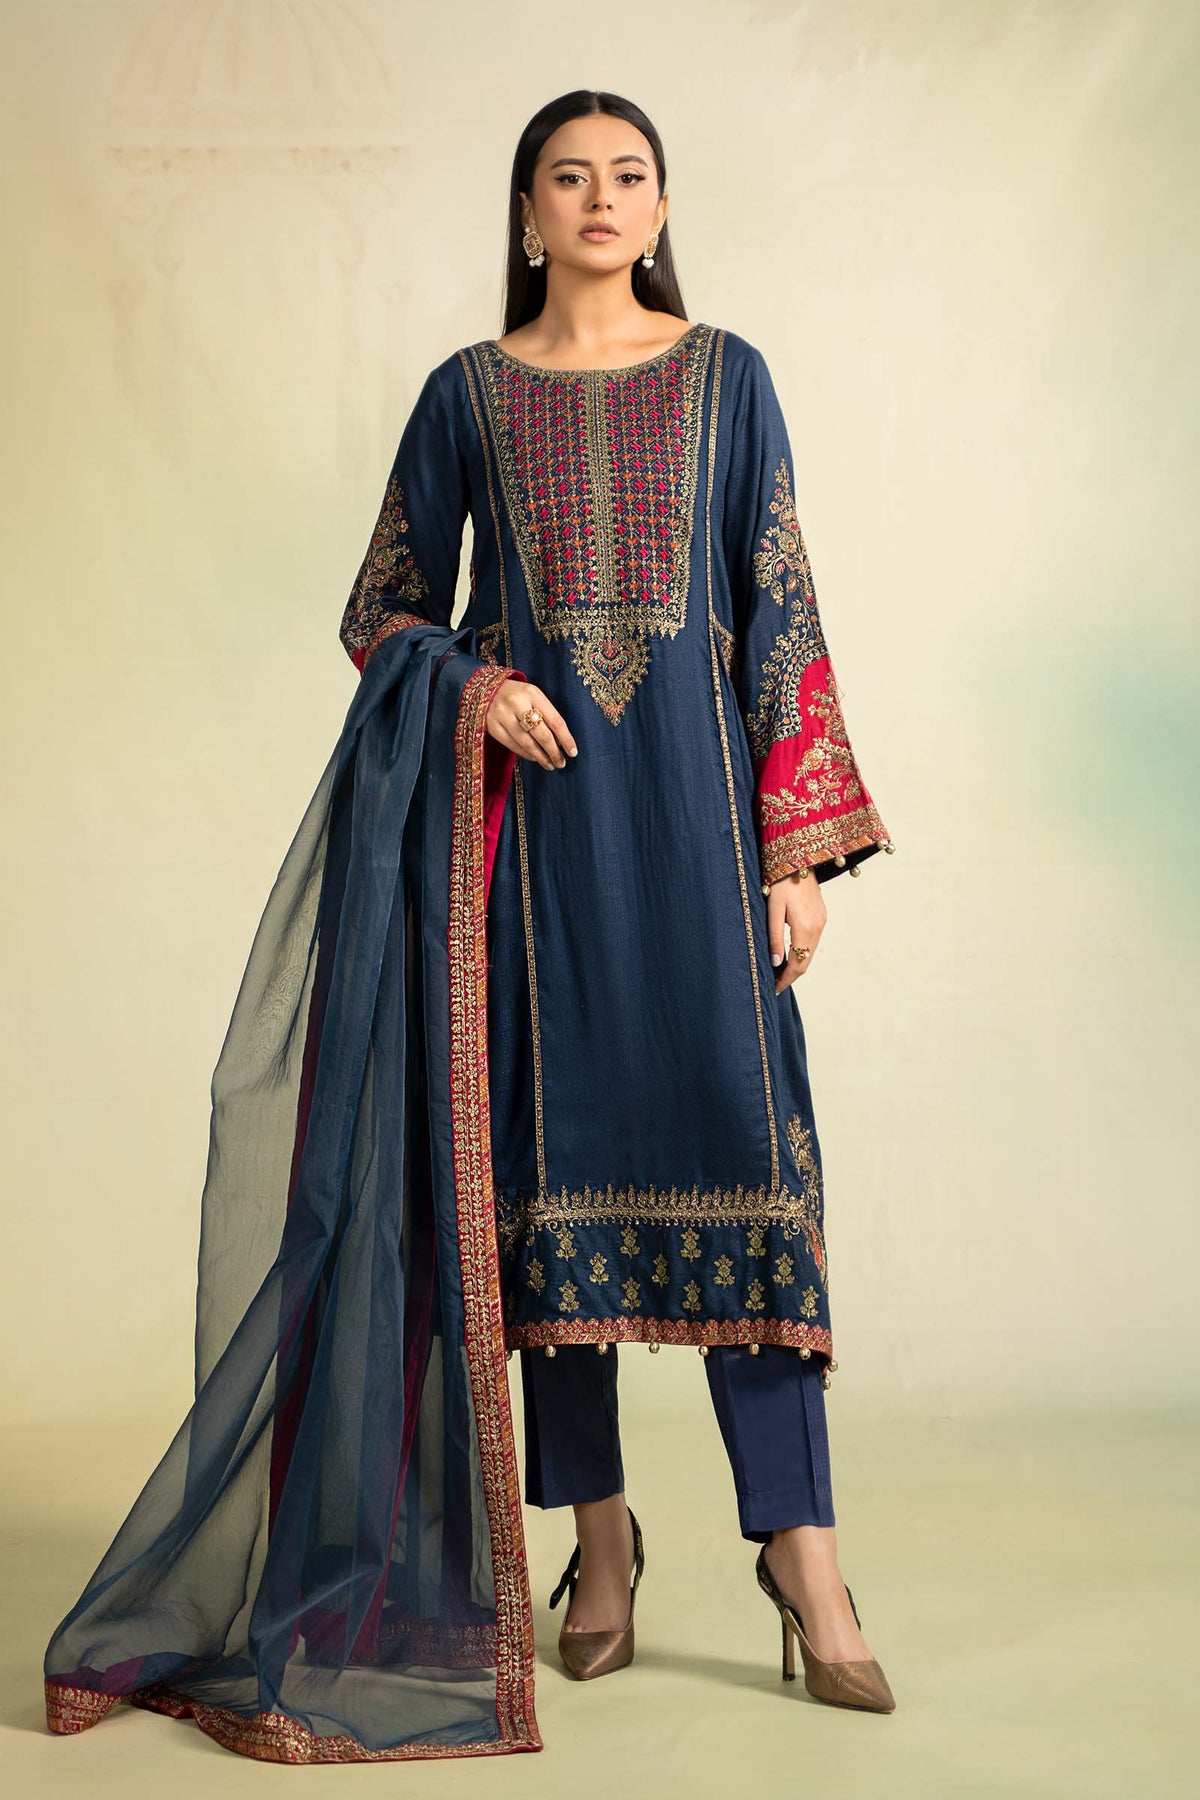
navy embroidered cotton suit